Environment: real
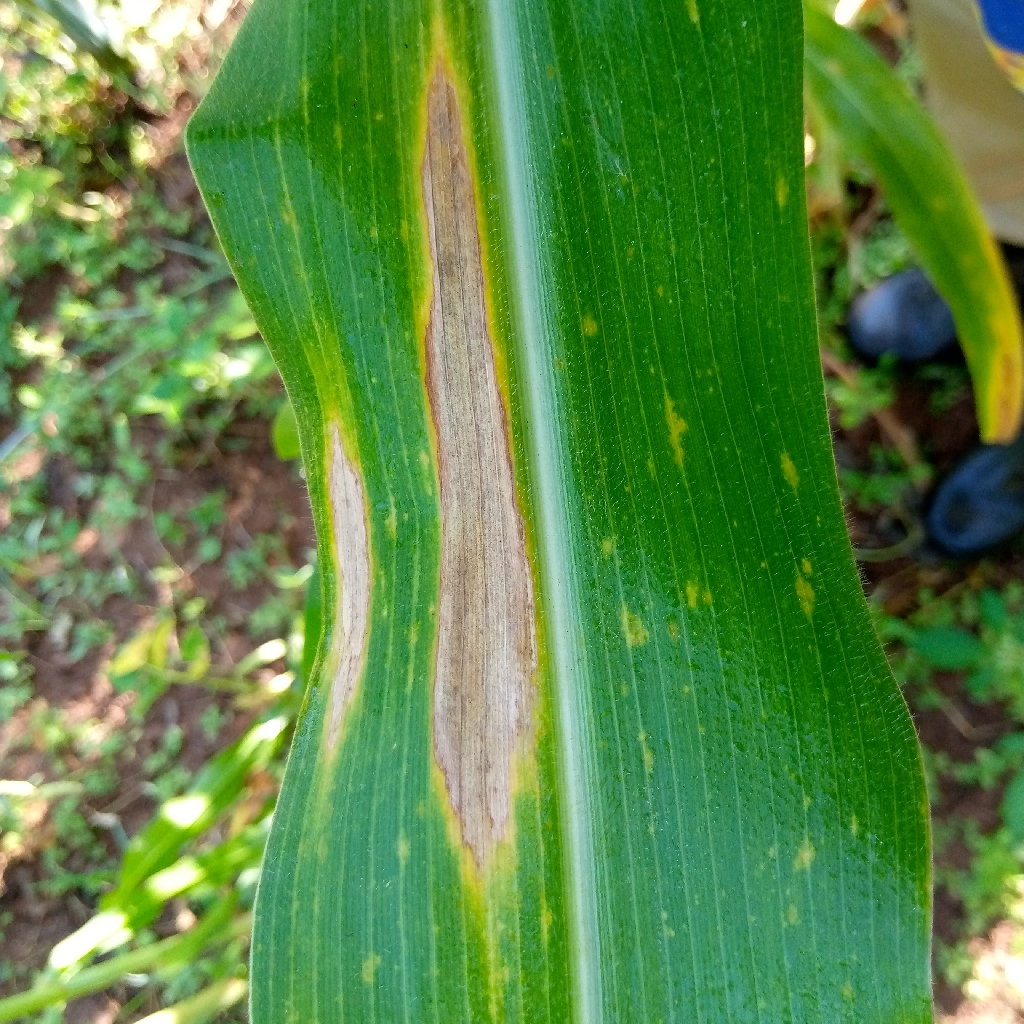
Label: northern_corn_leaf_blight